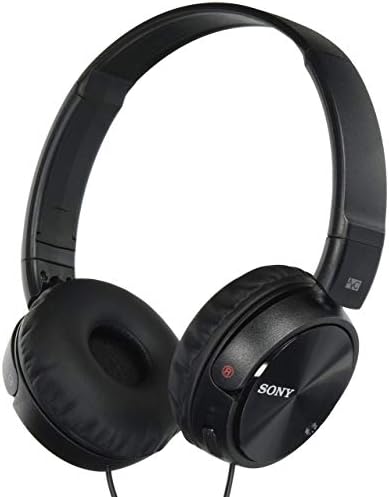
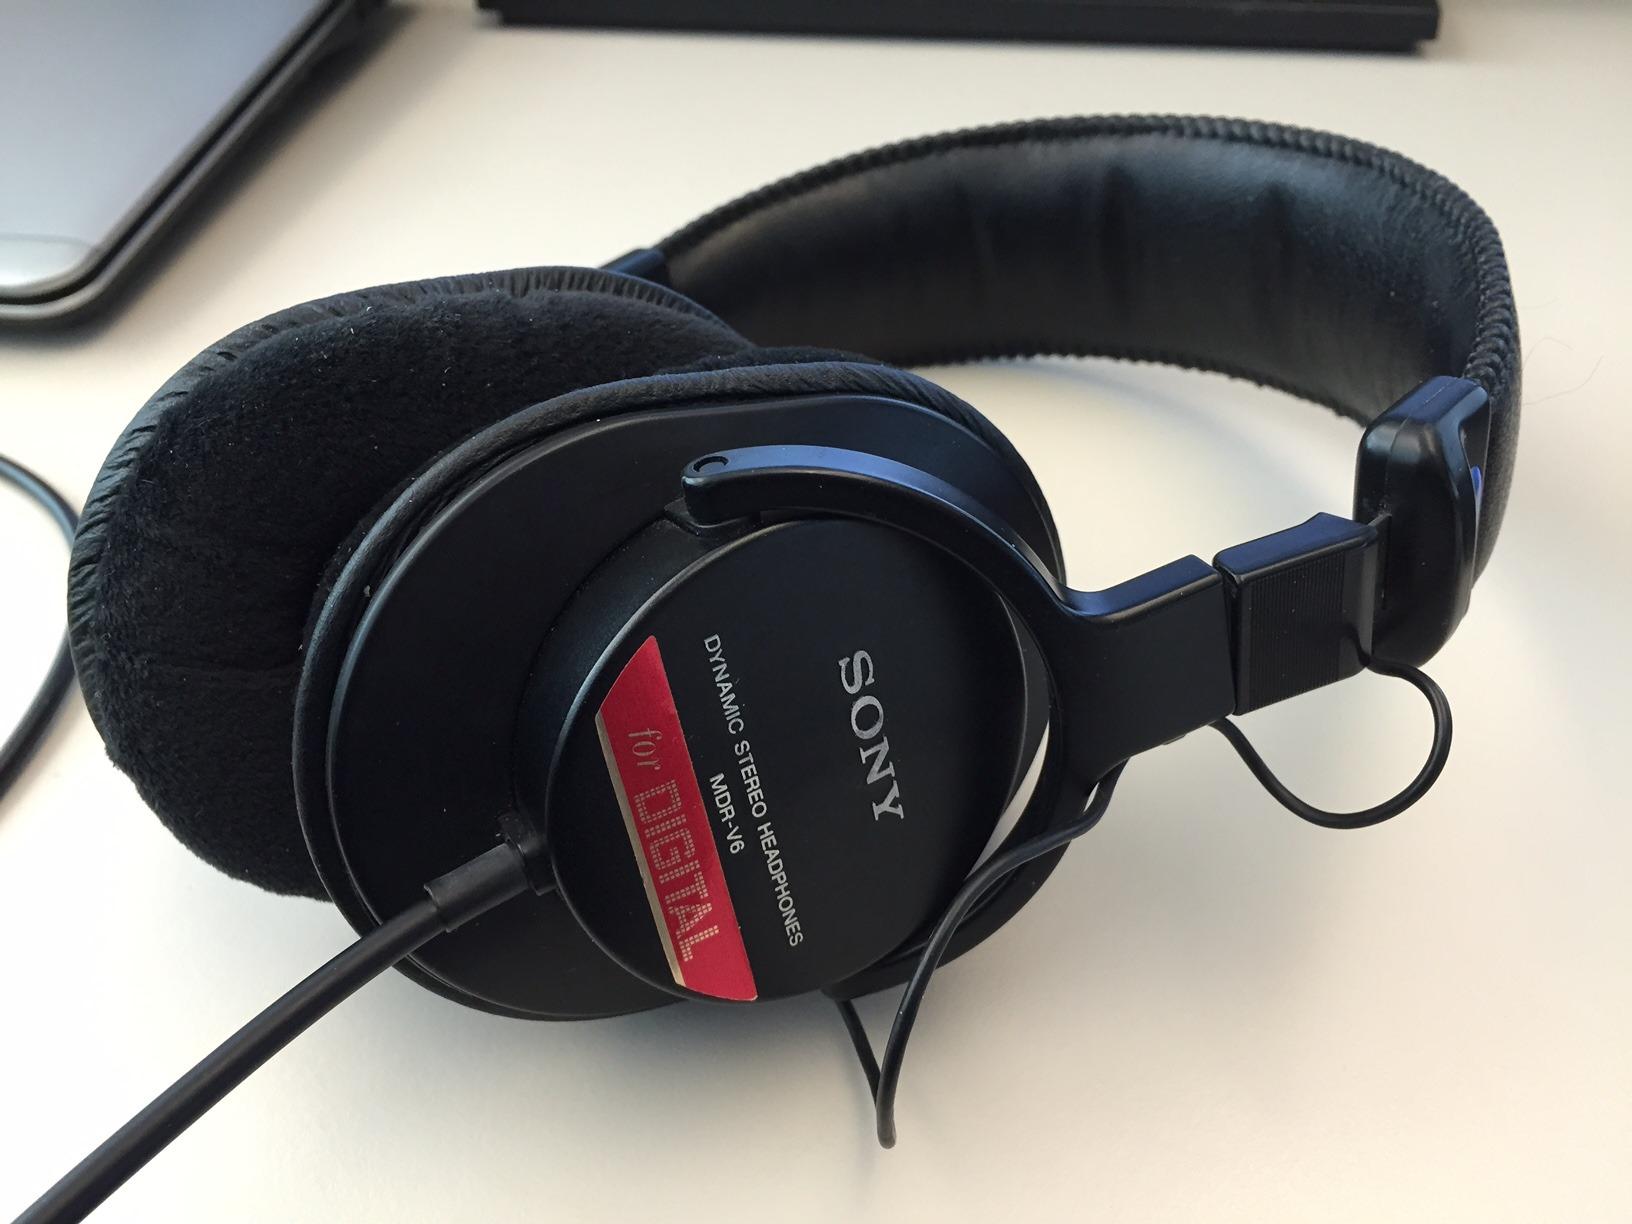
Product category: headphones
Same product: no